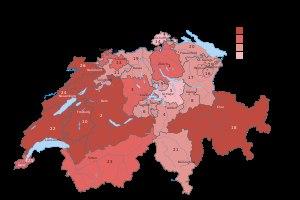
L'initiative populaire « Oui à la suppression des redevances radio et télévision », sous-titrée « Suppression des redevances Billag » et généralement connue sous le nom de « No Billag », est une initiative populaire fédérale suisse visant la suppression de la redevance audiovisuelle.